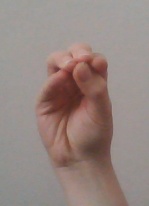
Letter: ha